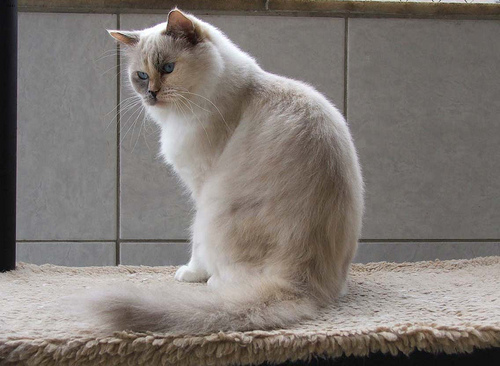
Animal: cat
Breed: Ragdoll